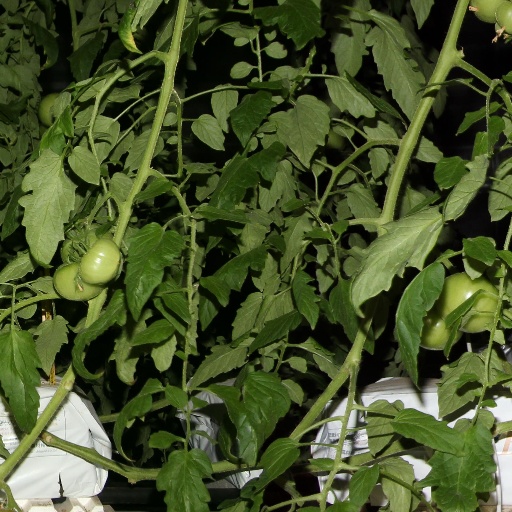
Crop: tomato